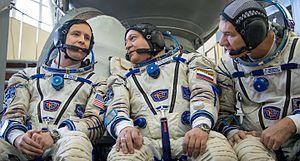
Soyouz MS-03 est une mission spatiale habitée dont le lancement a eu lieu depuis le cosmodrome de Baïkonour le 17 novembre 2016 à 20 h 20 UTC.